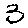
Label: 3